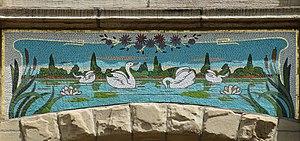
Joseph Jean Marie Baeckelmans était un architecte belge et membre de la résistance. Il a été reconnu coupable d'espionnage par l'occupant allemand pendant la Première Guerre mondiale et exécuté.
L'ensemble Baeckelmans est une suite de deux immeubles réalisés par l'architecte Joseph Baeckelmans dans le style Art nouveau à Anvers en Belgique.